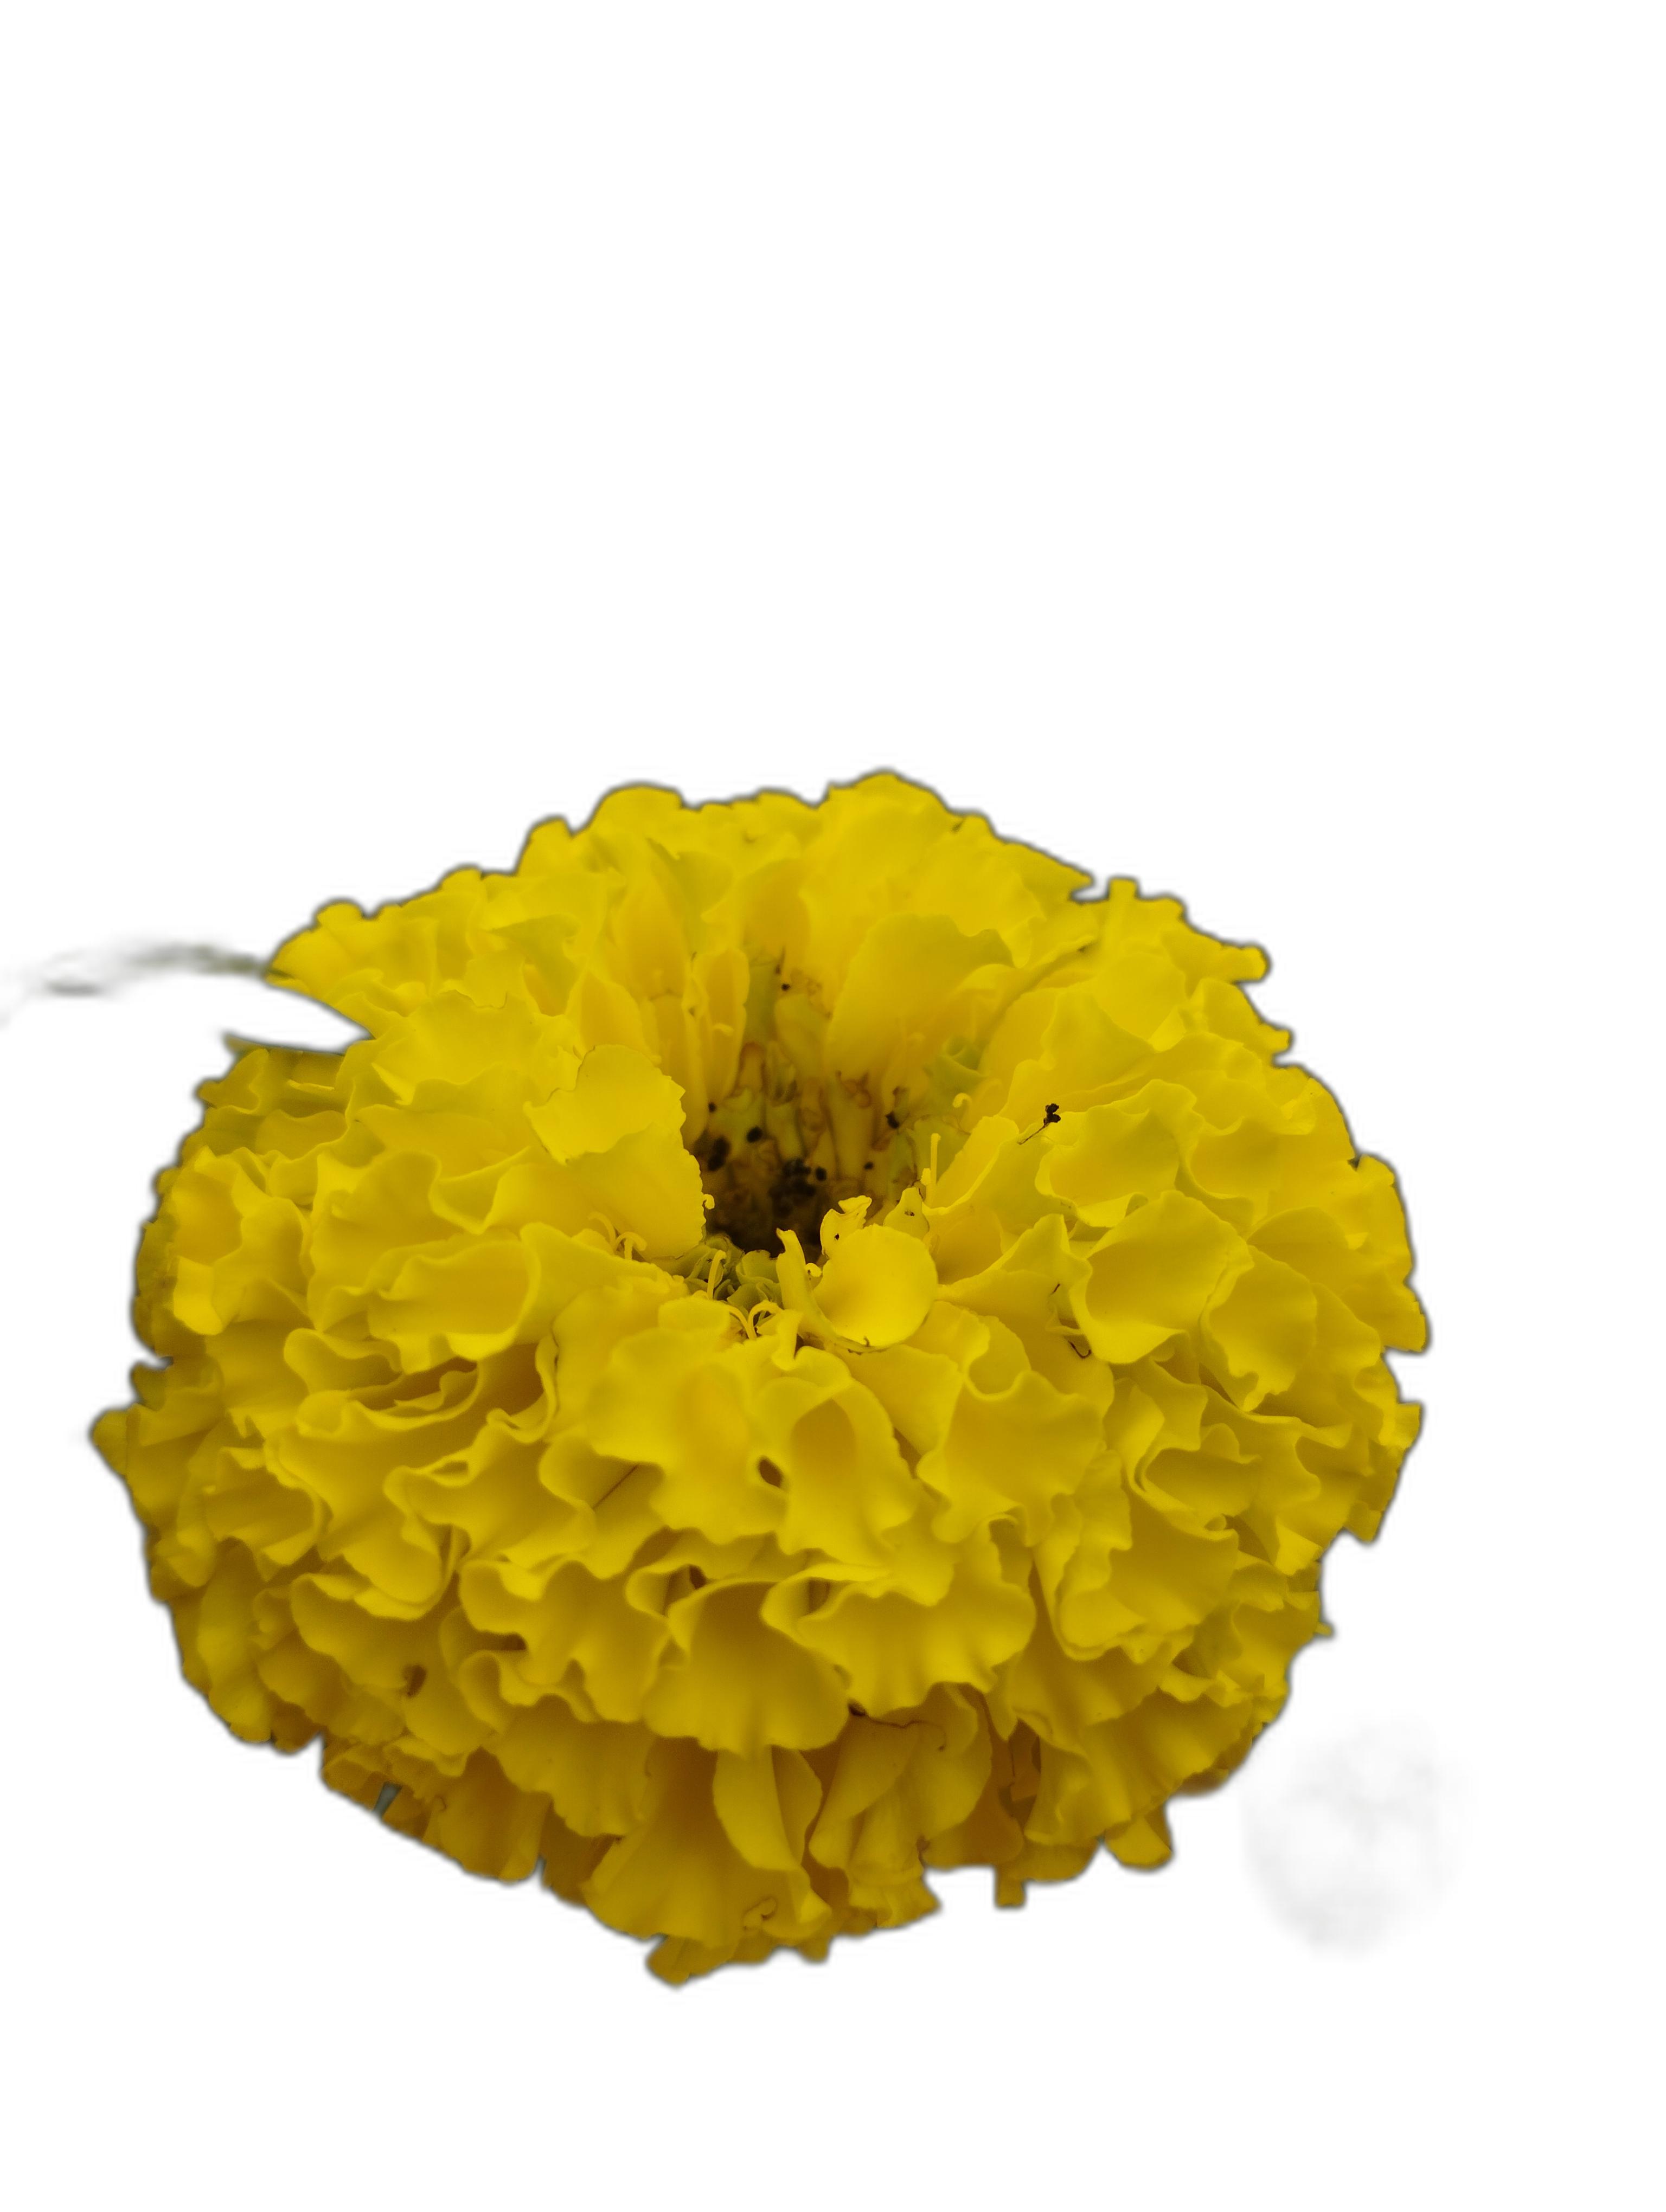
Label: Marigold